Philip Jaisohn

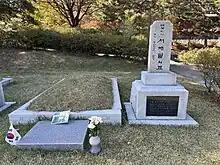
Jaisohn's grave in the Seoul National Cemetery (2023)

In the 1896 to 1898 civil rights movement and suffrage movements, Jaisohn's goal was to ensure that Korea could drift away from the Chinese sphere of influence without falling too heavily under the influence of Russia or Japan. He was also behind the construction of the Independence Gate, which was initially meant to symbolize Korea's independence from foreign interventionism. Apart from his journalistic and political activities, he delivered regular lectures on modern politics and the principles of democracy.